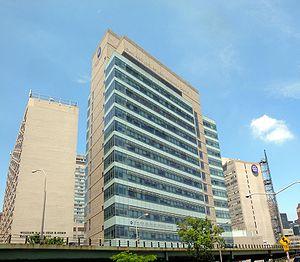
La NYU school of medicine est la faculté de médecine de l'Université de New York ou NYU. Elle a été fondée en 1841 sous le nom de University Medical College.